Advanced sleep phase disorder

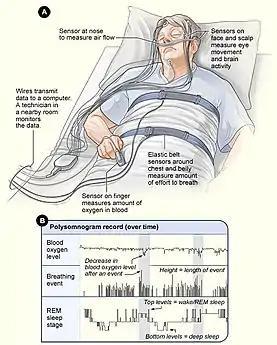

Individuals expressing the above symptoms may be diagnosed with ASPD using a variety of methods and tests. Sleep specialists measure the patient's sleep onset and offset, dim light melatonin onset, and evaluate Horne-Ostberg morningness-eveningness questionnaire results. Sleep specialists may also conduct a polysomnography test to rule out other sleep disorders like narcolepsy. Age and family history of the patient is also taken into consideration.